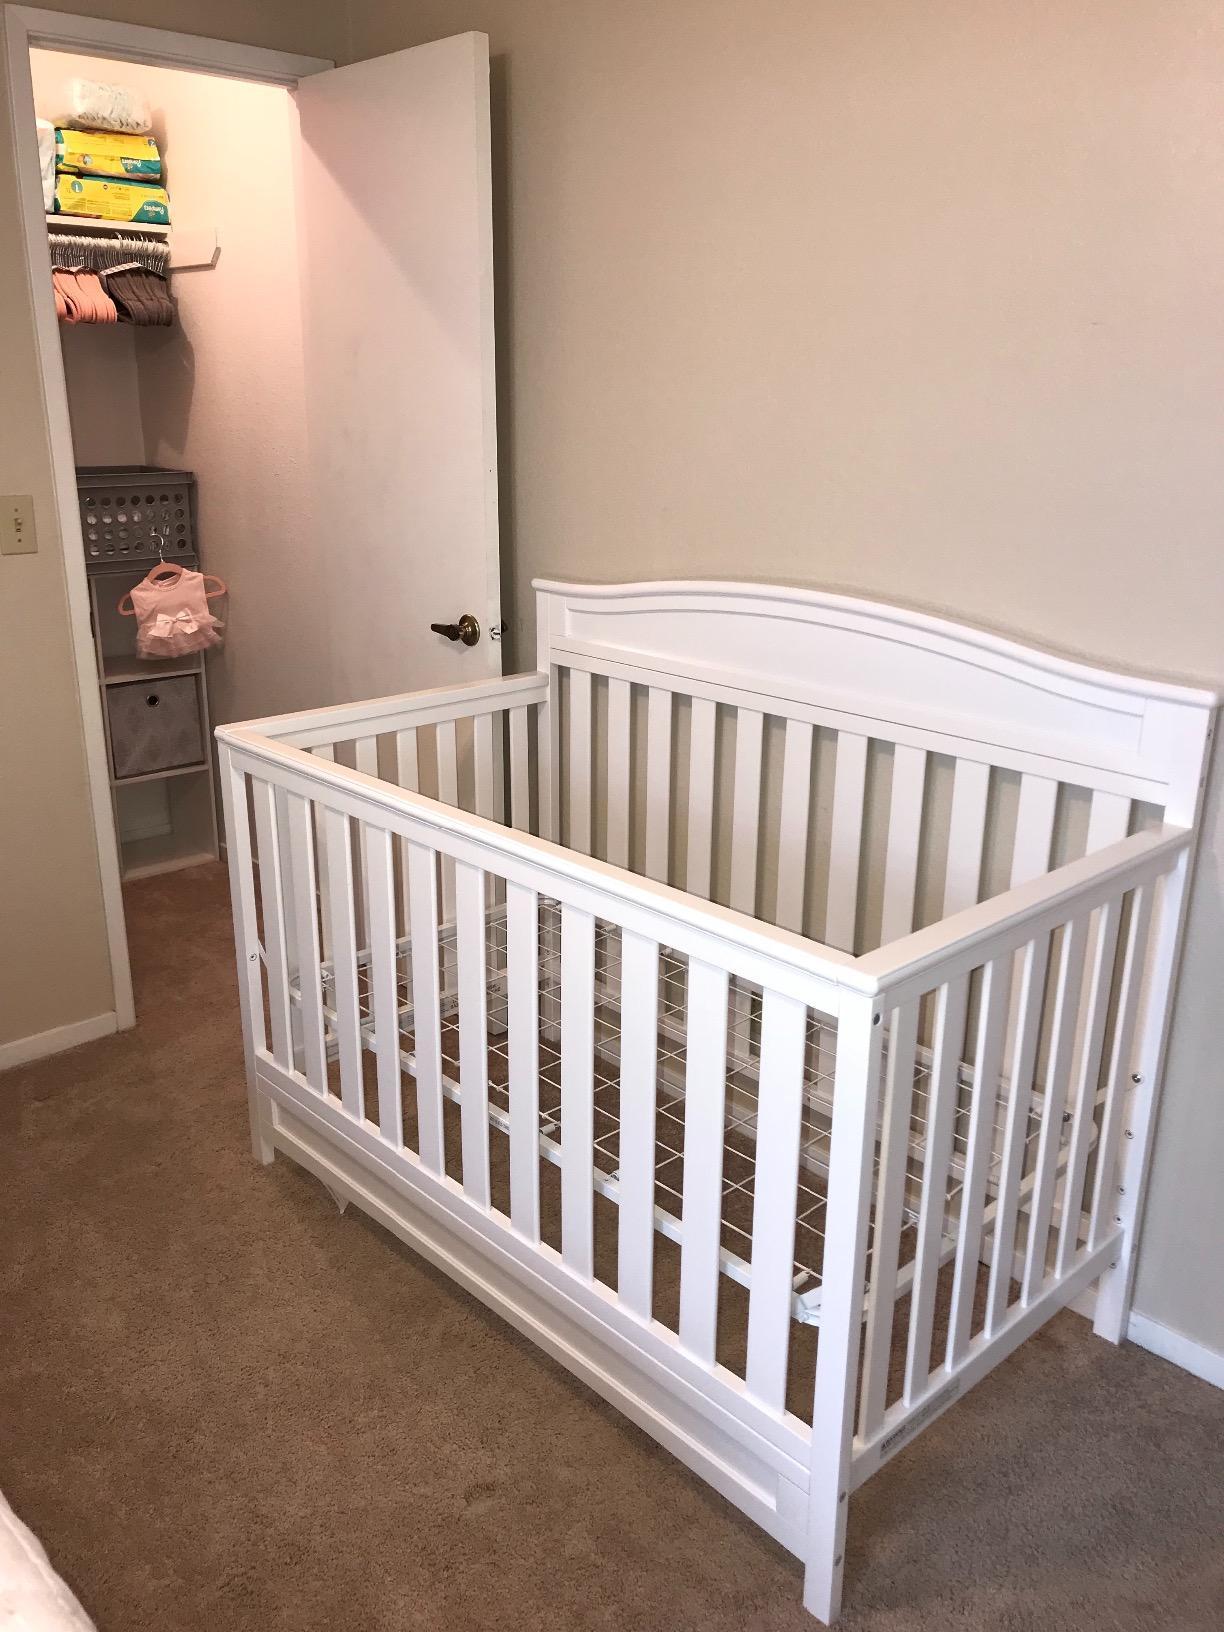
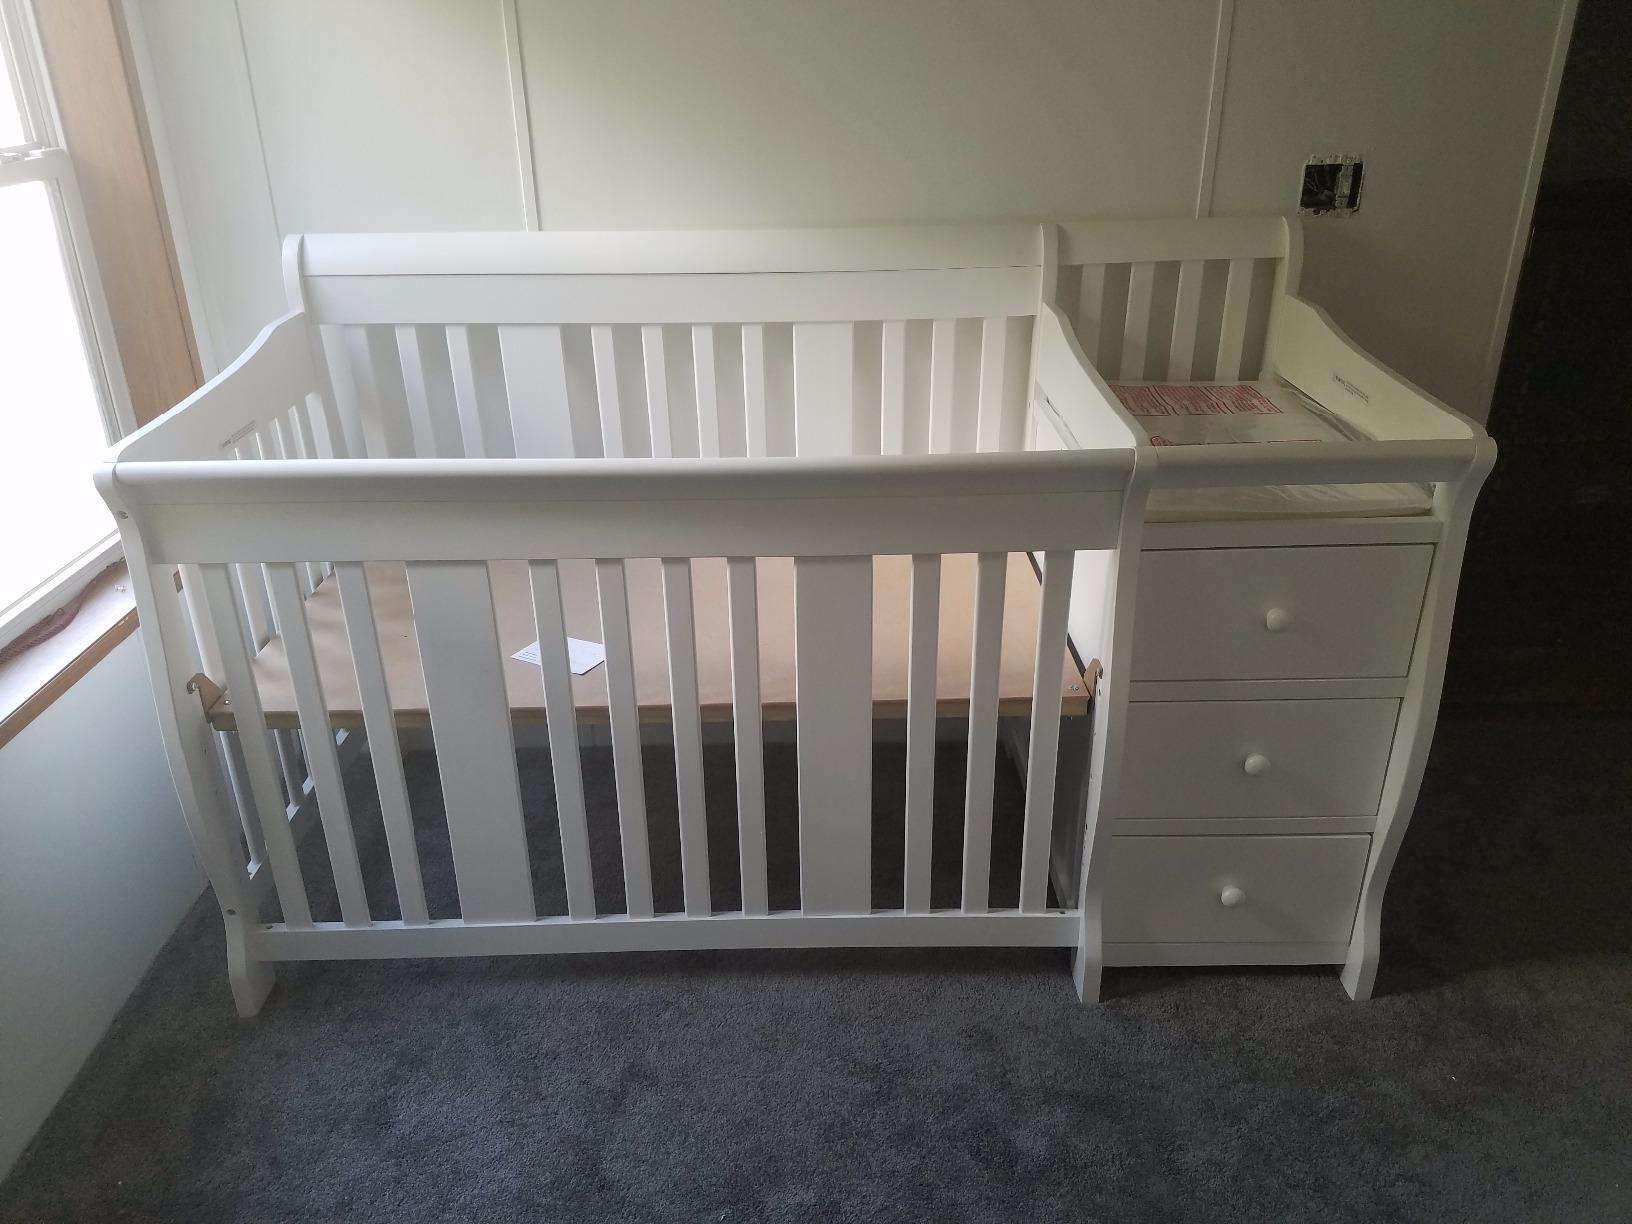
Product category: products_crib
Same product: no